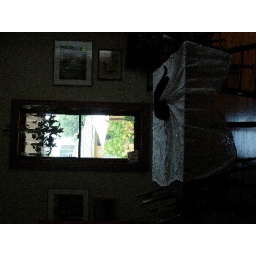
My mother's cat on top of the guestroom bed in her home in Carlisle, PA